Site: brandenburg
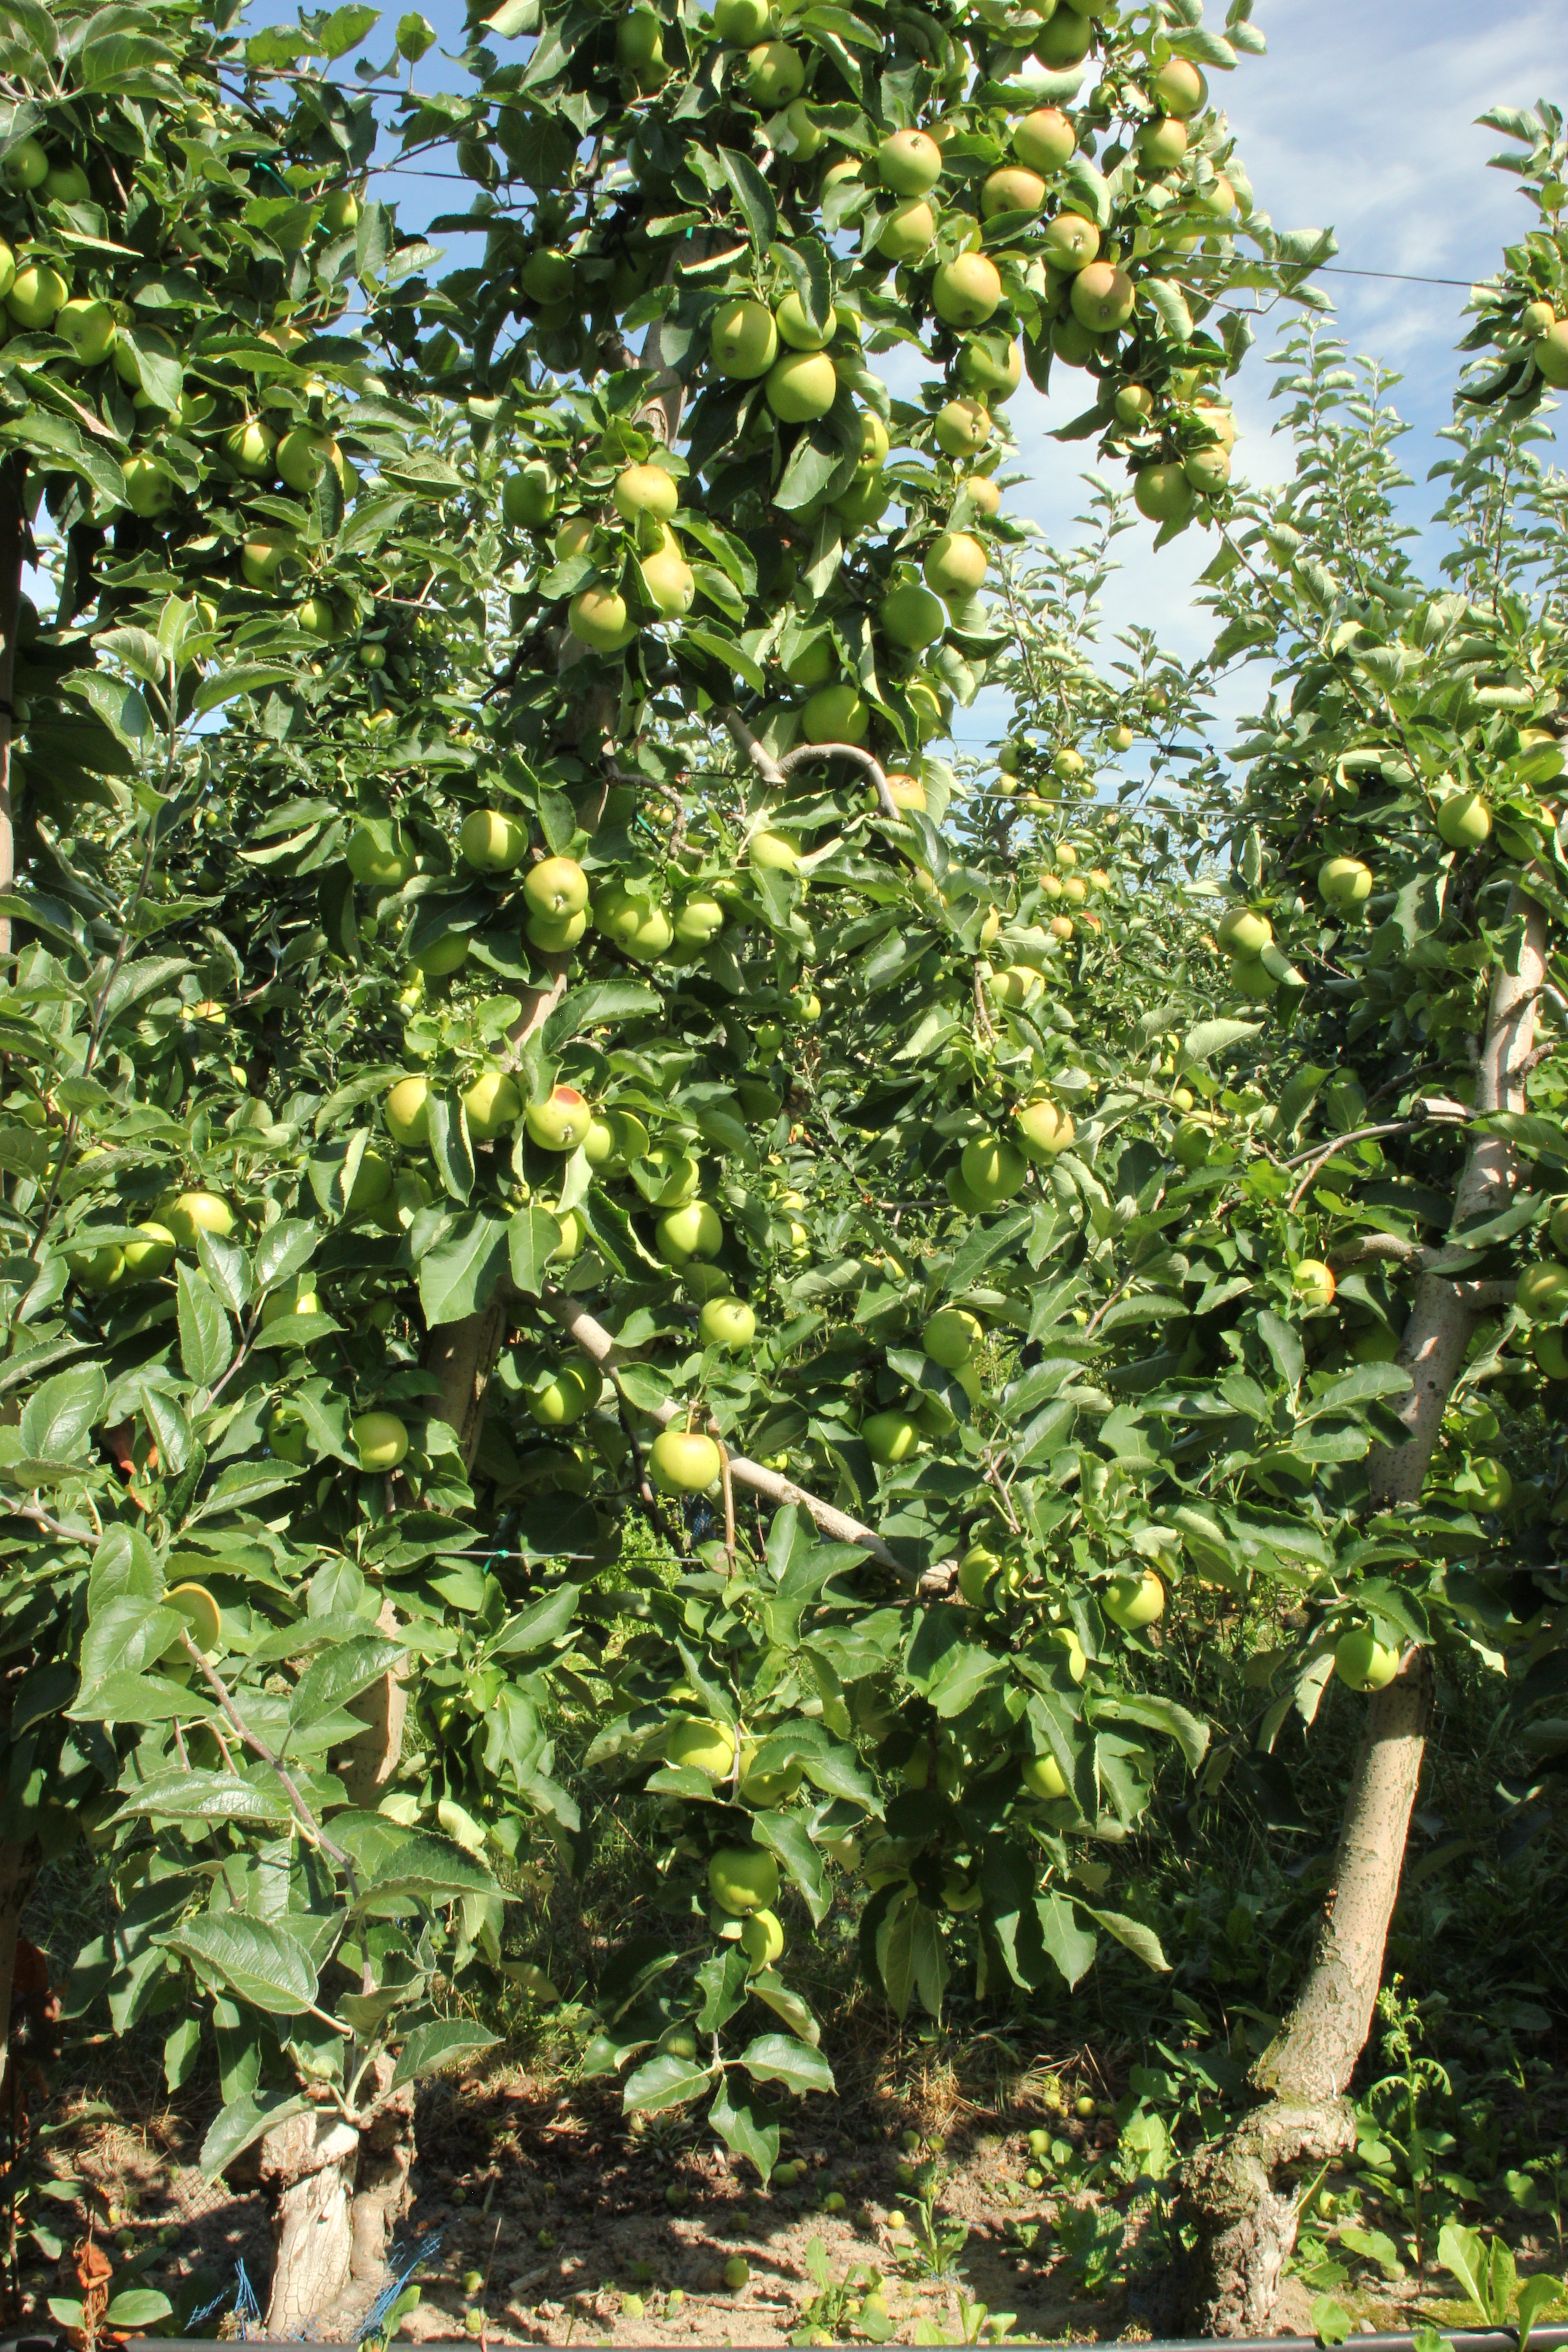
Growth stage (BBCH 77): Development of fruit